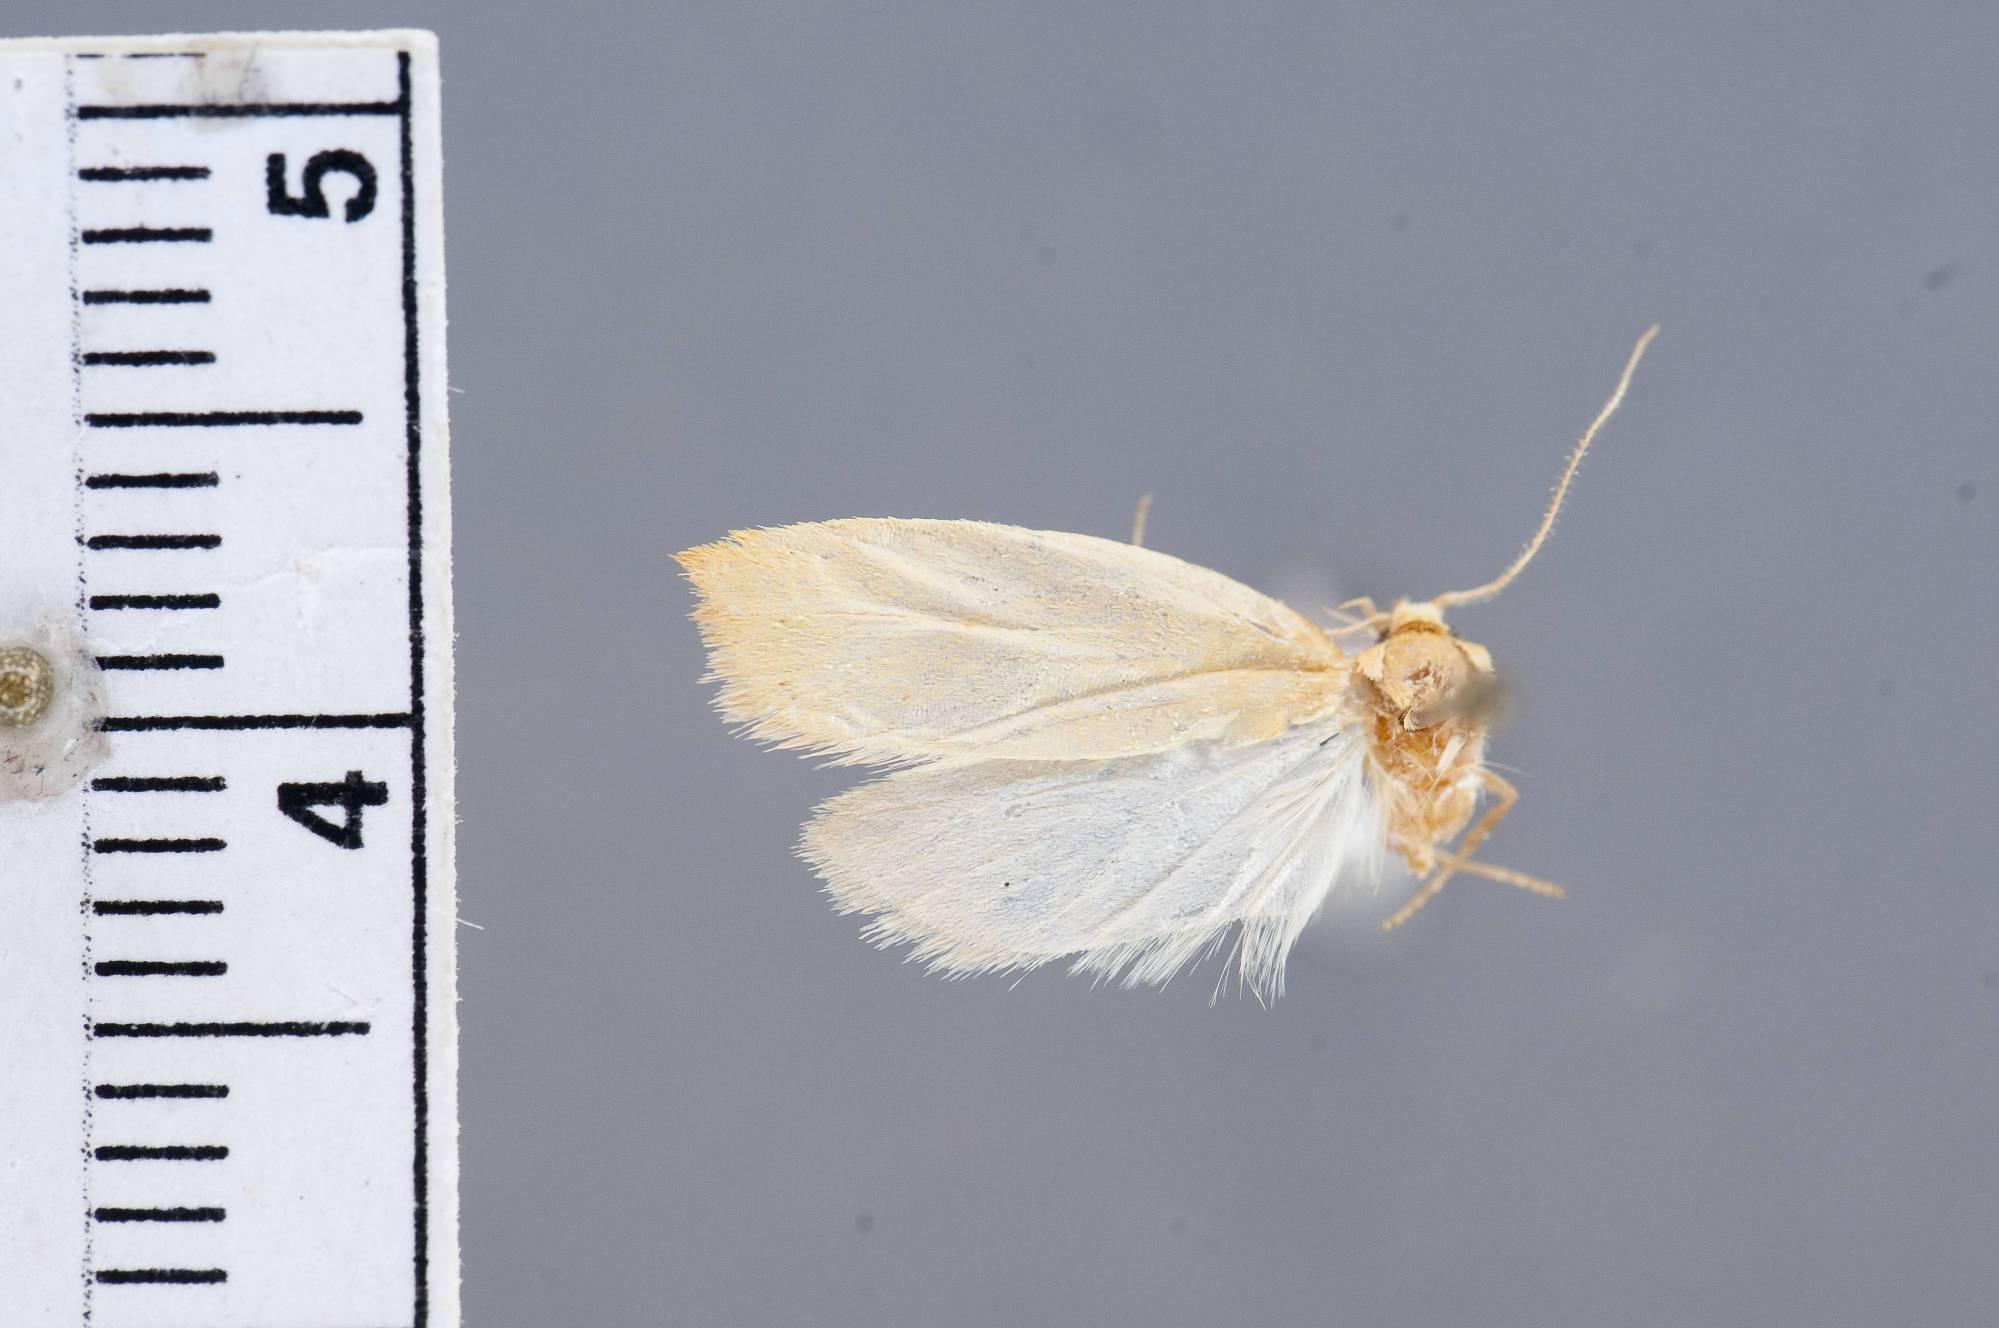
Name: Teresita isaura
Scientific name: Teresita isaura Clarke, 1978
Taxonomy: Animalia, Arthropoda, Insecta, Lepidoptera, Glossata, Oecophoridae, Oecophorinae
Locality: Rio Blanco, Malleco, Chile
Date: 21 Feb 1954 to 24 Feb 1954